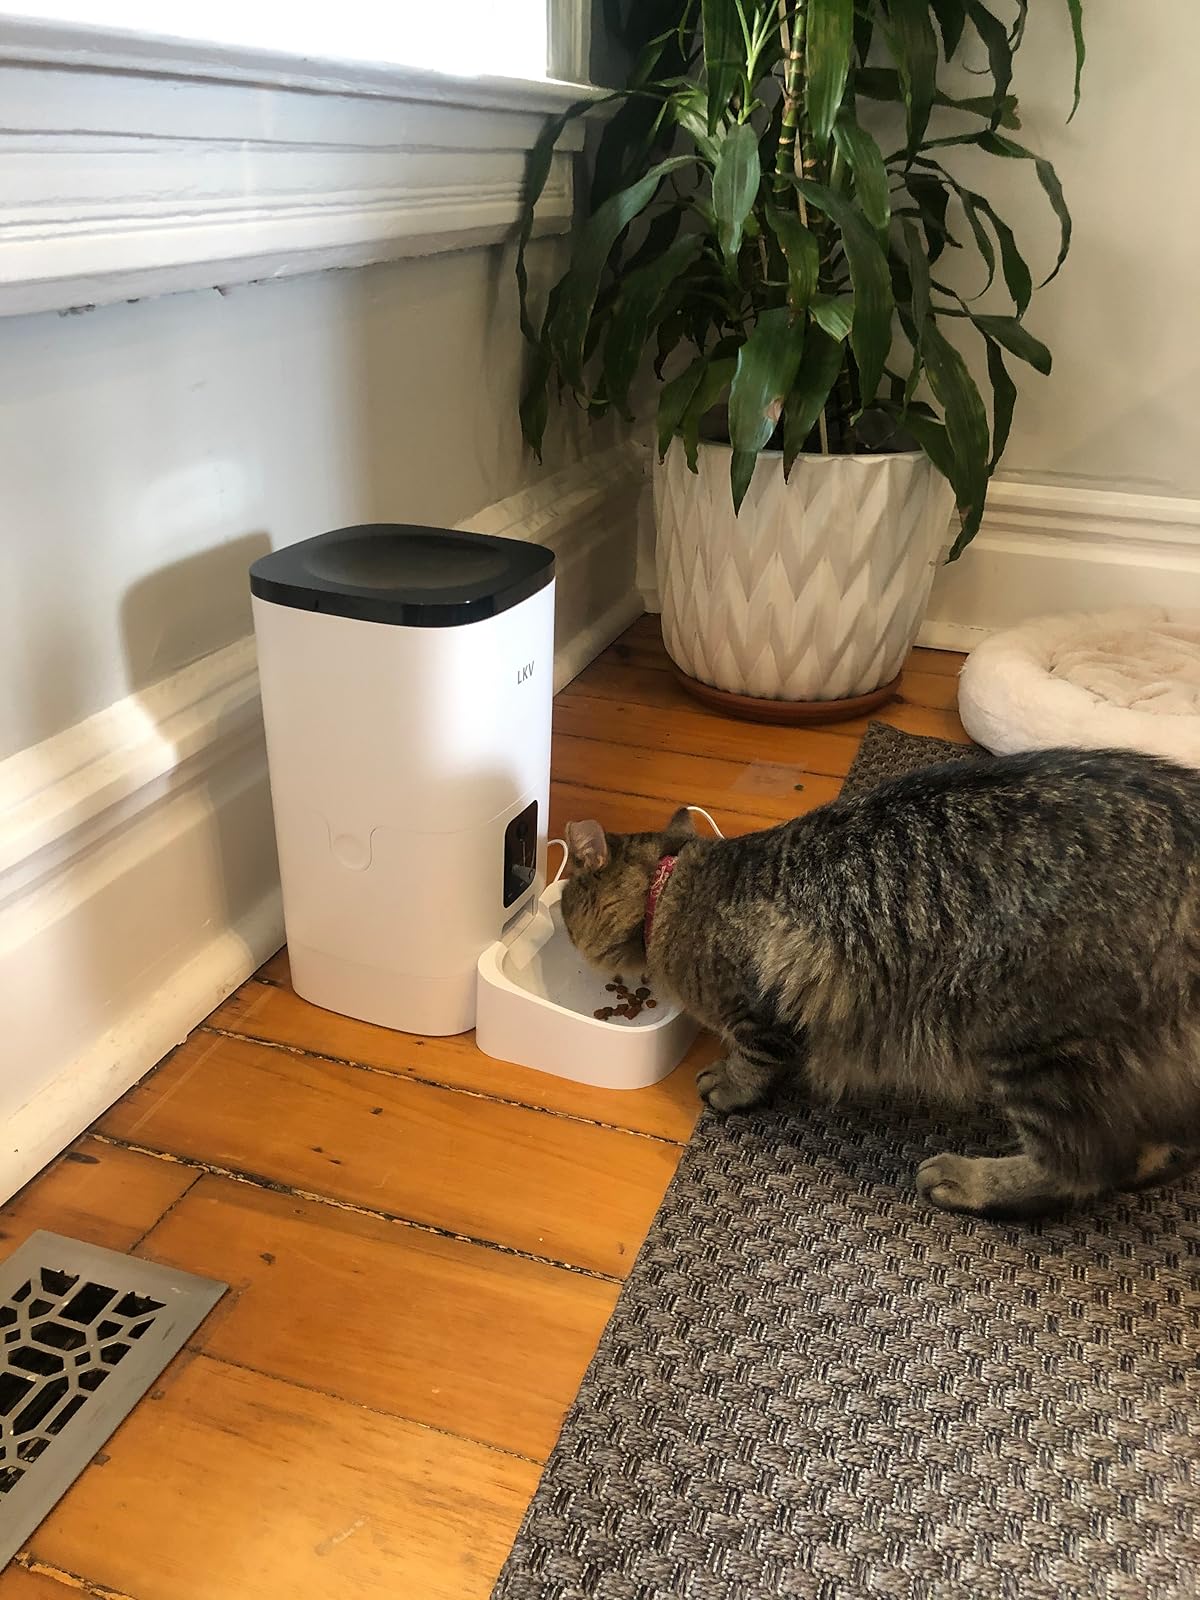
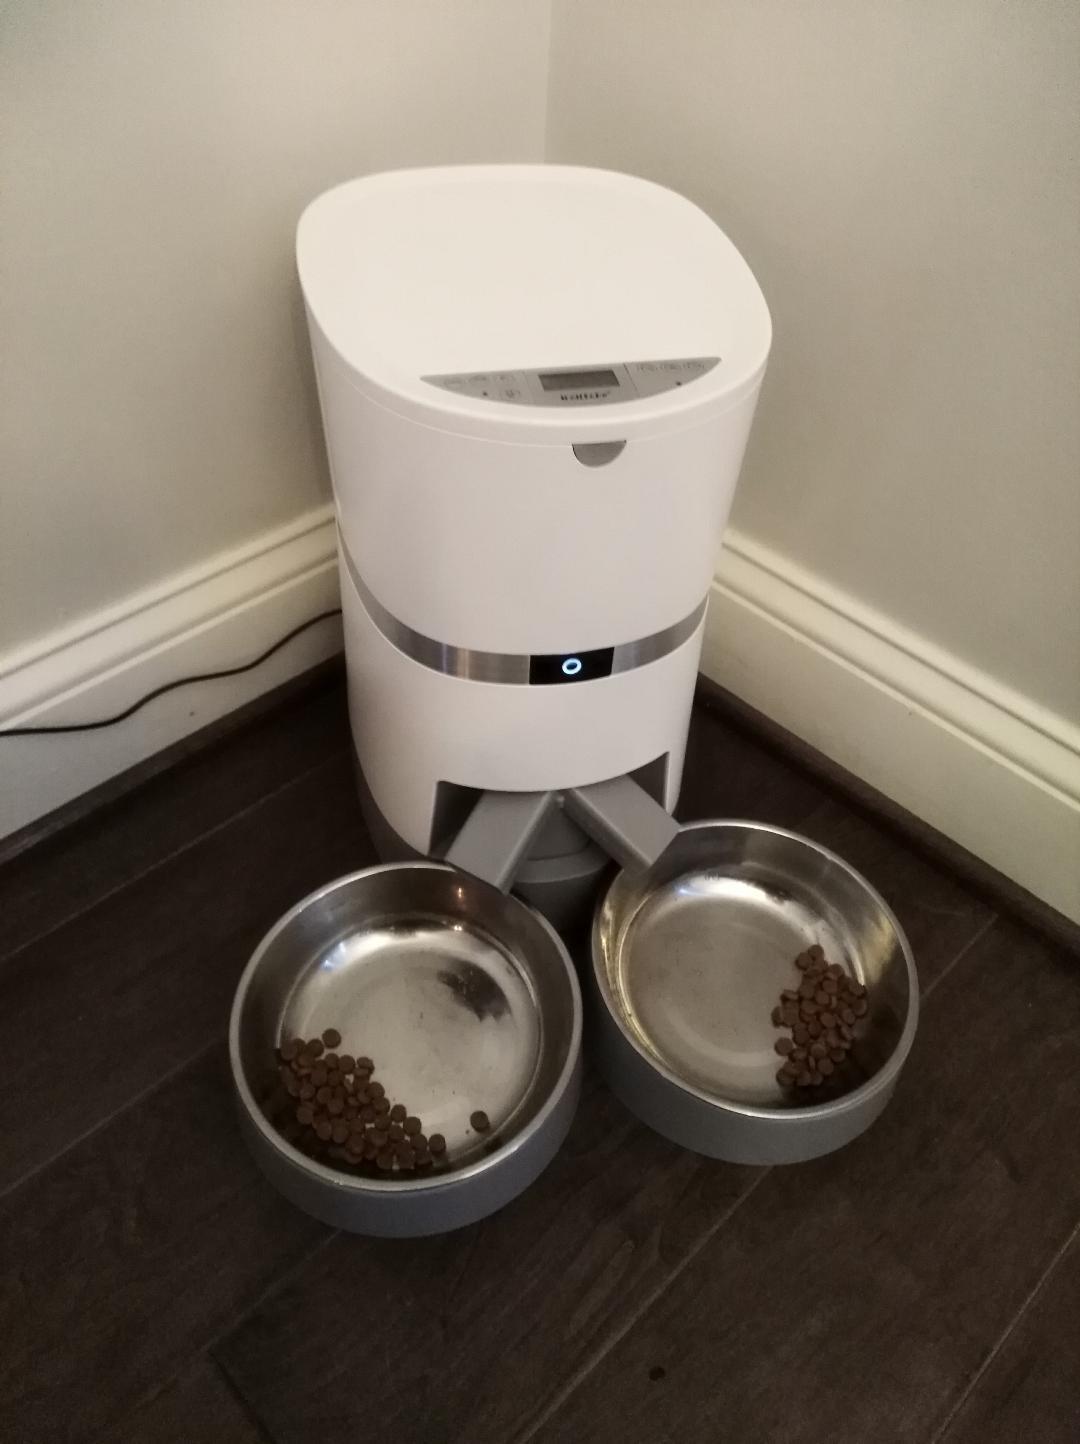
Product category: items_feeder
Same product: no